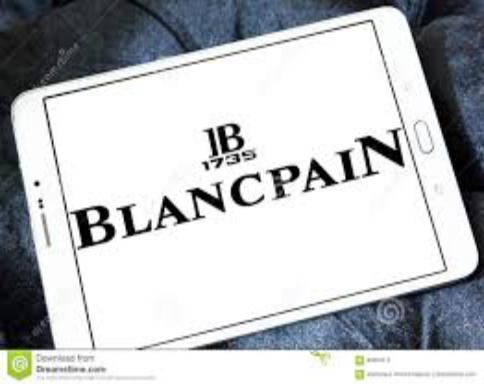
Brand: Blancpain
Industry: Electronic